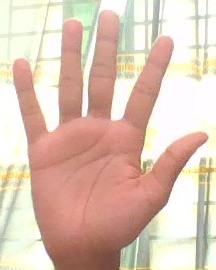
ASL sign: 5